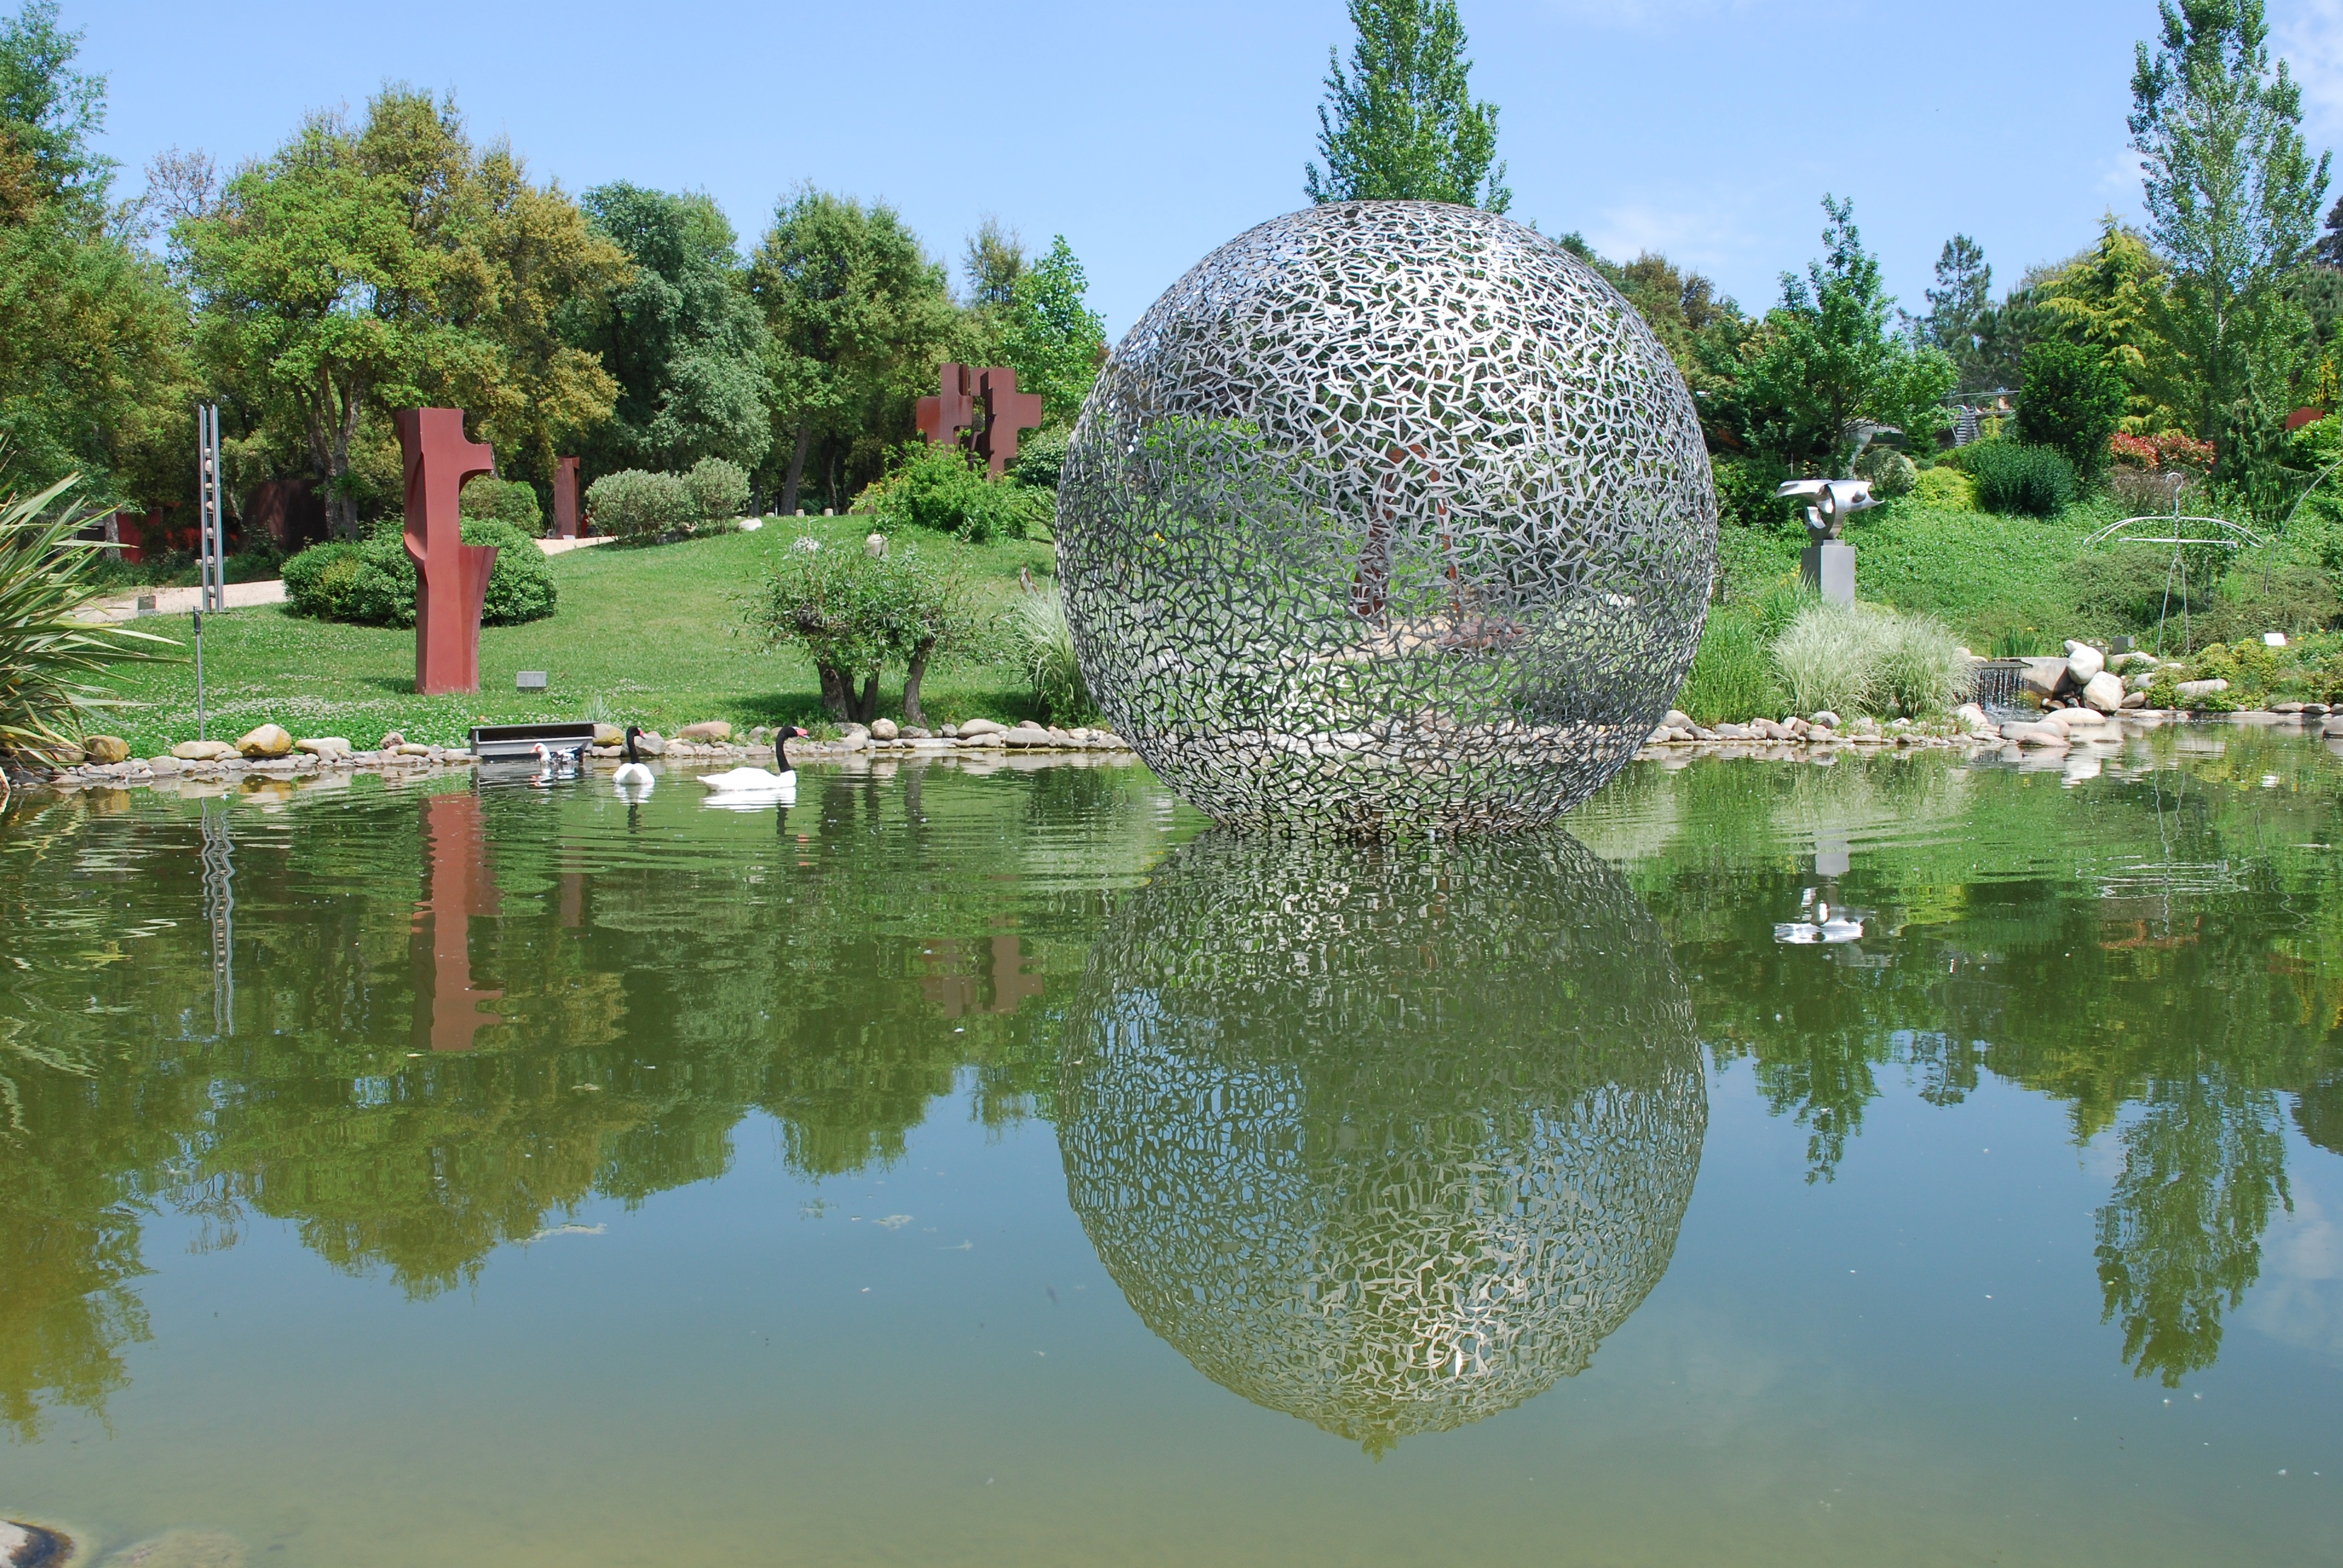
tree, flower, lake, travel, pond, reflection, park, artist, botany, garden, outside, spain, botanical garden, sculpture metal